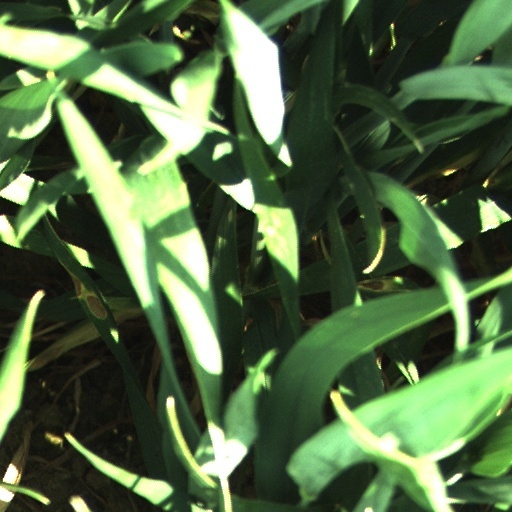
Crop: wheat